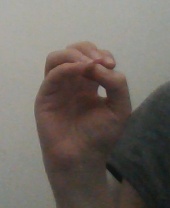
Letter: ha